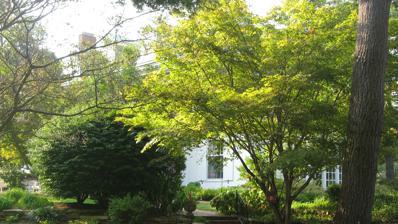
Building: Bernardin-Johnson House
Country: United States of America
Year built: 1917
Historic house in Indiana, United States United States historic place Bernardin-Johnson House U.S. National Register of Historic Places Bernardin-Johnson House, September 2011 Show map of Indiana Show map of the United States Location 17 Johnson Pl., Evansville, Indiana Coordinates 37°58′8″N 87°31′24″W / 37.96889°N 87.52333°W / 37.96889; -87.52333 Area 1.5 acres (0.61 ha) Built 1917 ( 1917 ) Architect Thole, Edward Joseph Architectural style Colonial Revival, Georgian Revival NRHP reference No. 89000238 Added to NRHP June 27, 1989 Bernardin-Johnson House is a historic home located at Evansville, Indiana . It was designed by Edward Joseph Thole of the architecture firm Clifford Shopbell & Co. and built in 1917. It is a 2 + 1 ⁄ 2 -story, Georgian Revival / Colonial Revival style brick dwelling with a two-story wing. It has a slate gable roof and features a pedimented portico with fluted Ionic order columns.  After 1919, it was owned by Edward Mead Johnson (1852-1934). It was added to the National Register of Historic Places in 1989. References